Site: brandenburg
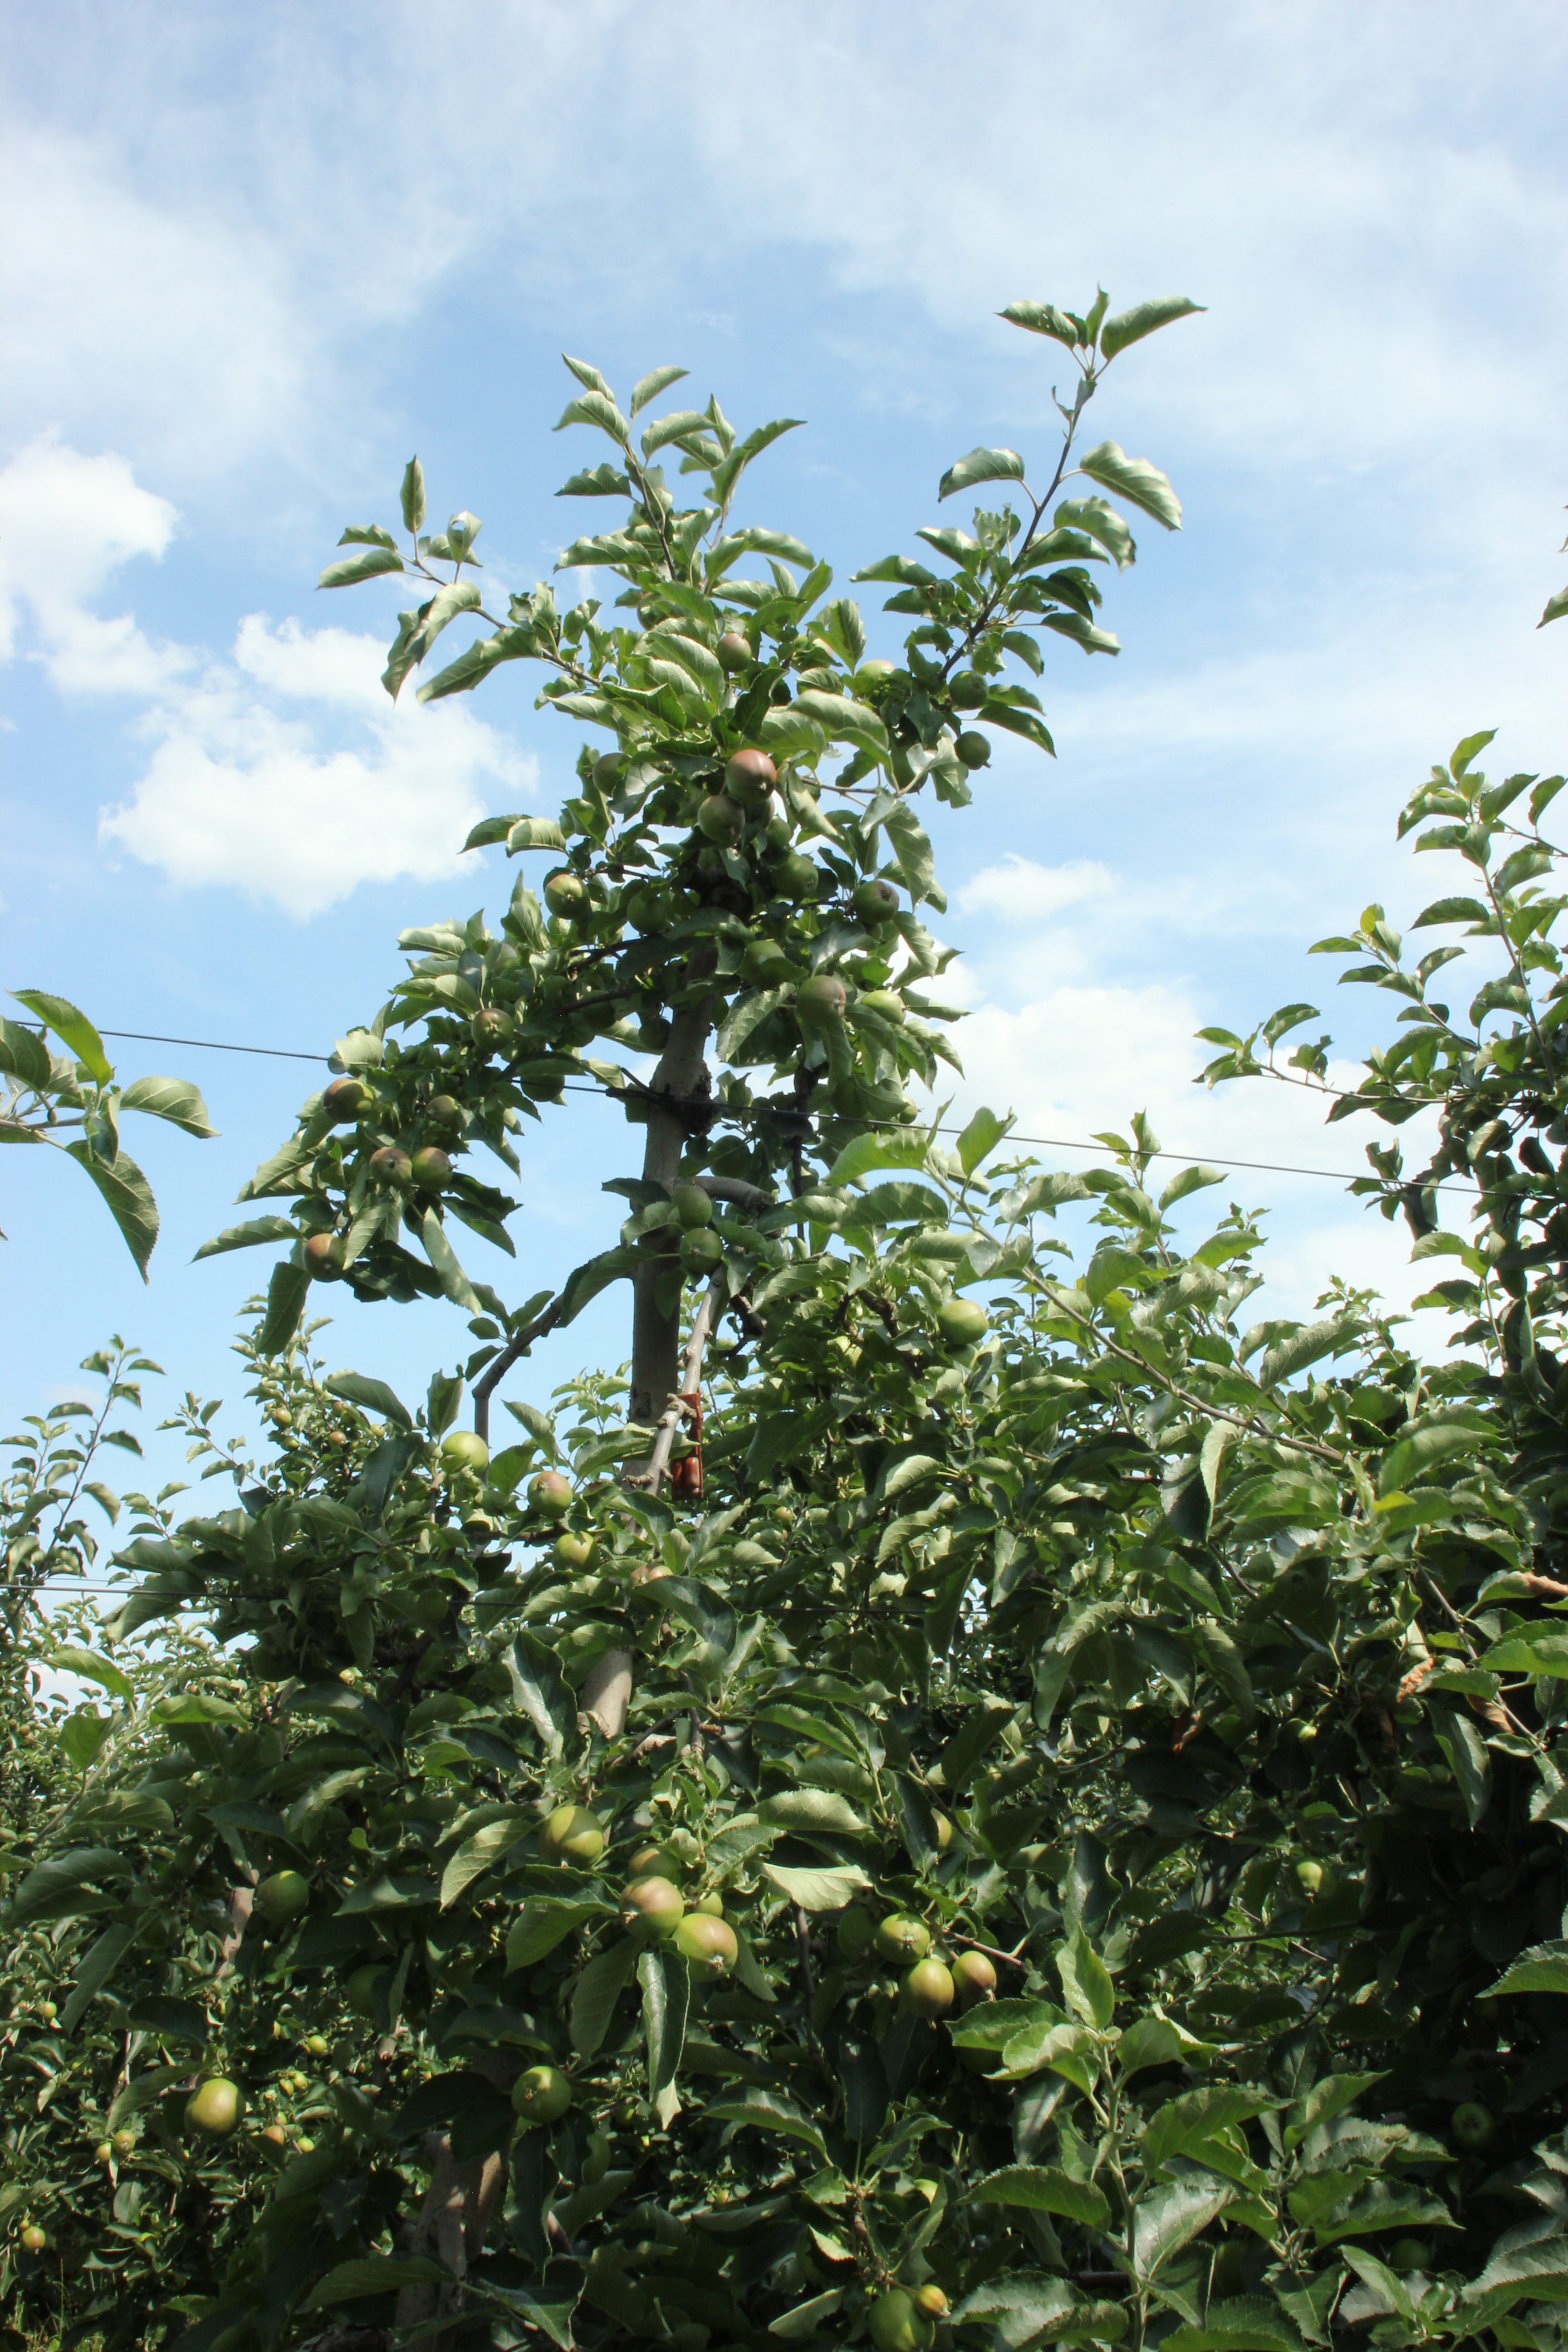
Growth stage (BBCH 74): Development of fruit